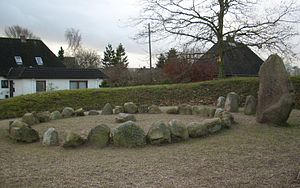
Kummerhy
Gravhøj Kummerhy i Sønder Brarup
Kummerhy er en gravhøj i Sønder Brarup i Angel, beliggende kun få hundrede meter fra Torsbjerg Mose. Gravhøjen måler 3 meter i højden og cirka 15 meter i diameter.